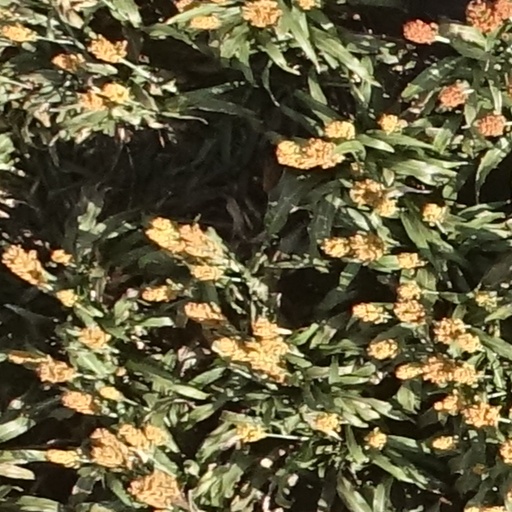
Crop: sorghum